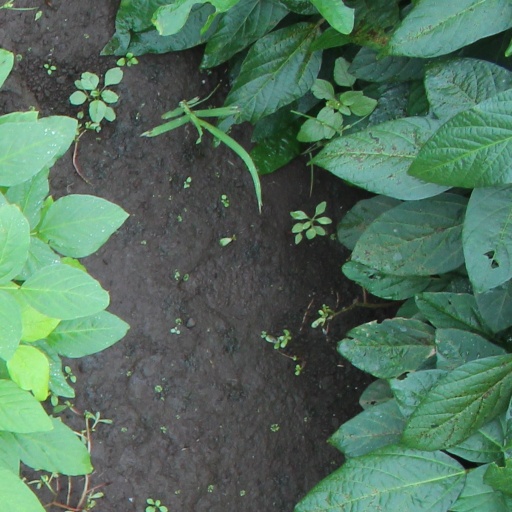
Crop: soybean